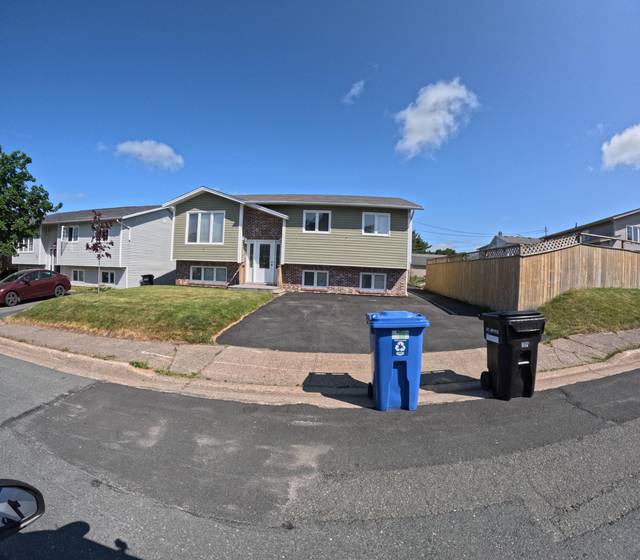
Region: Canada
Coordinates: 47.53, -52.775